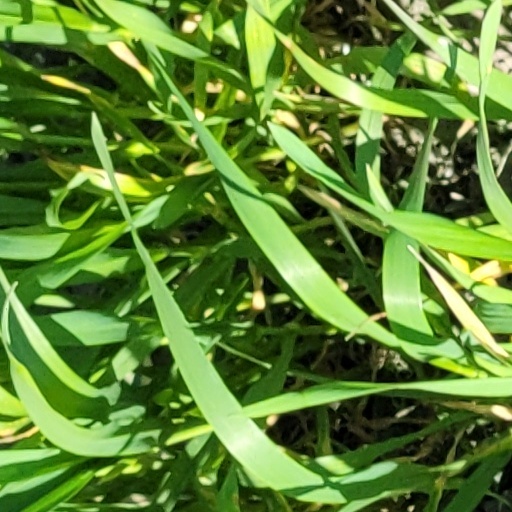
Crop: wheat